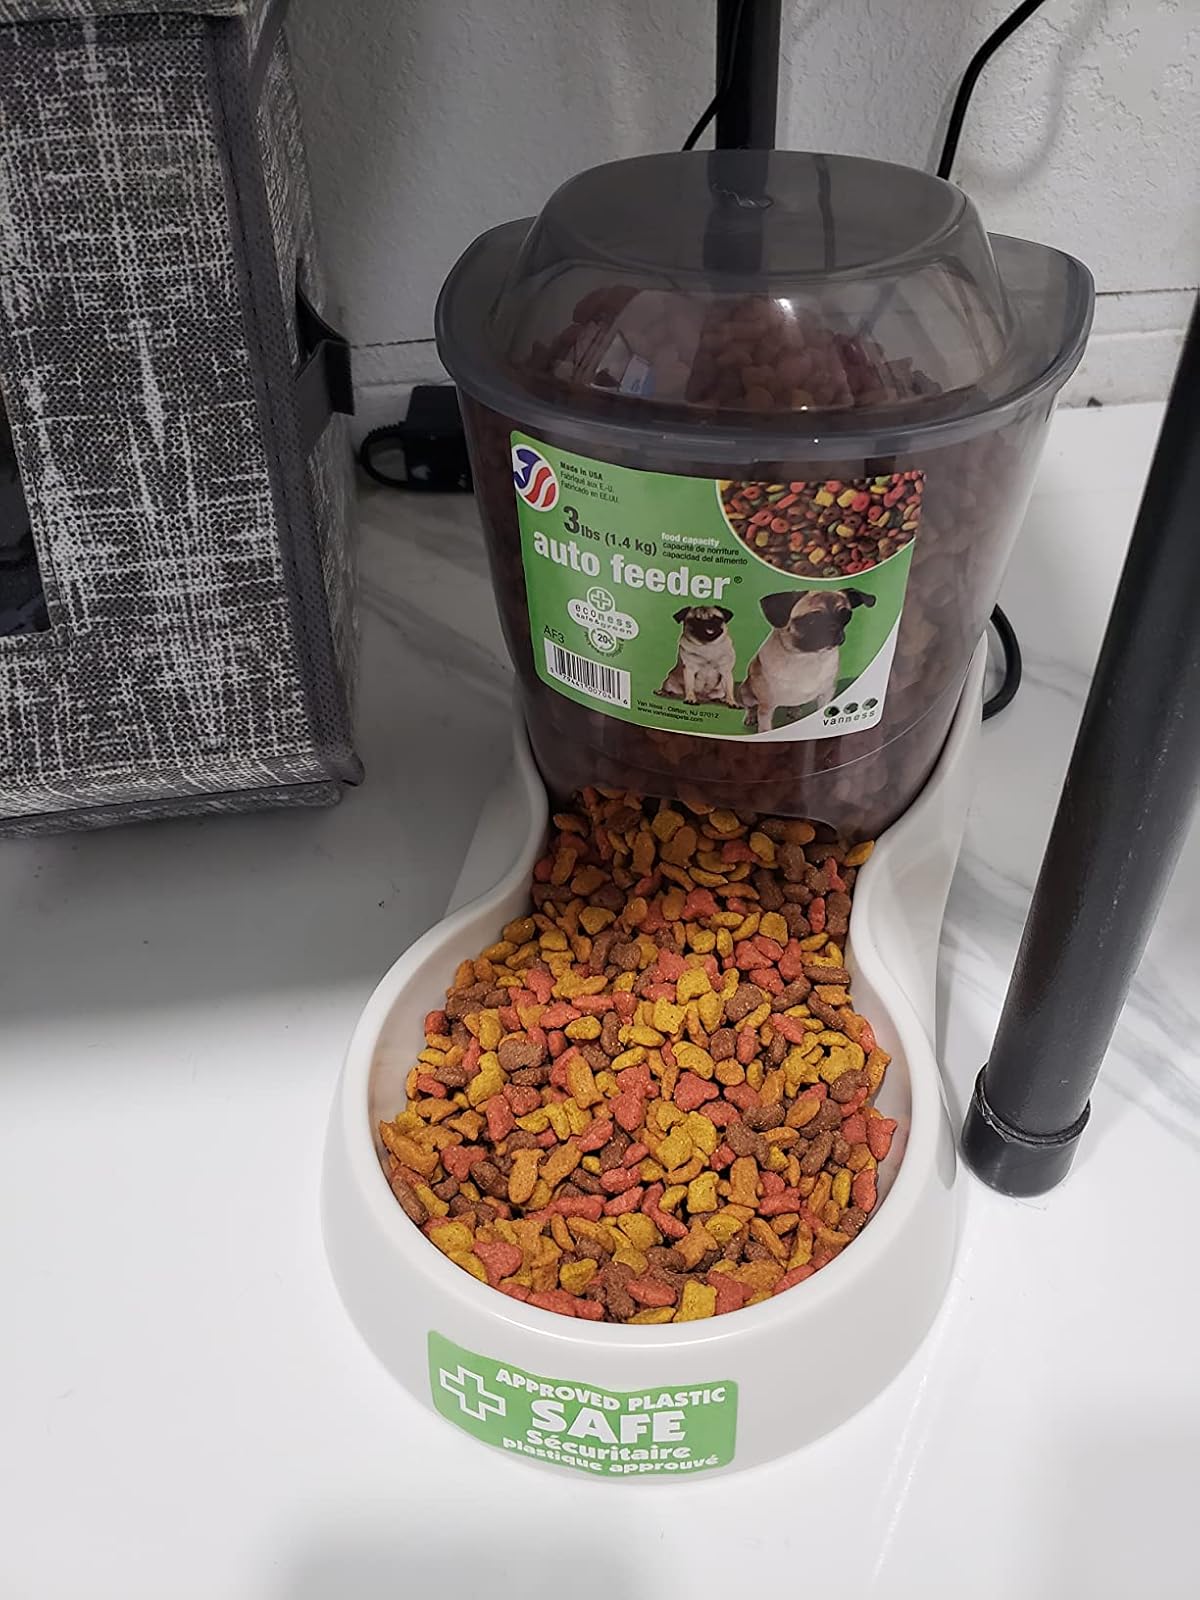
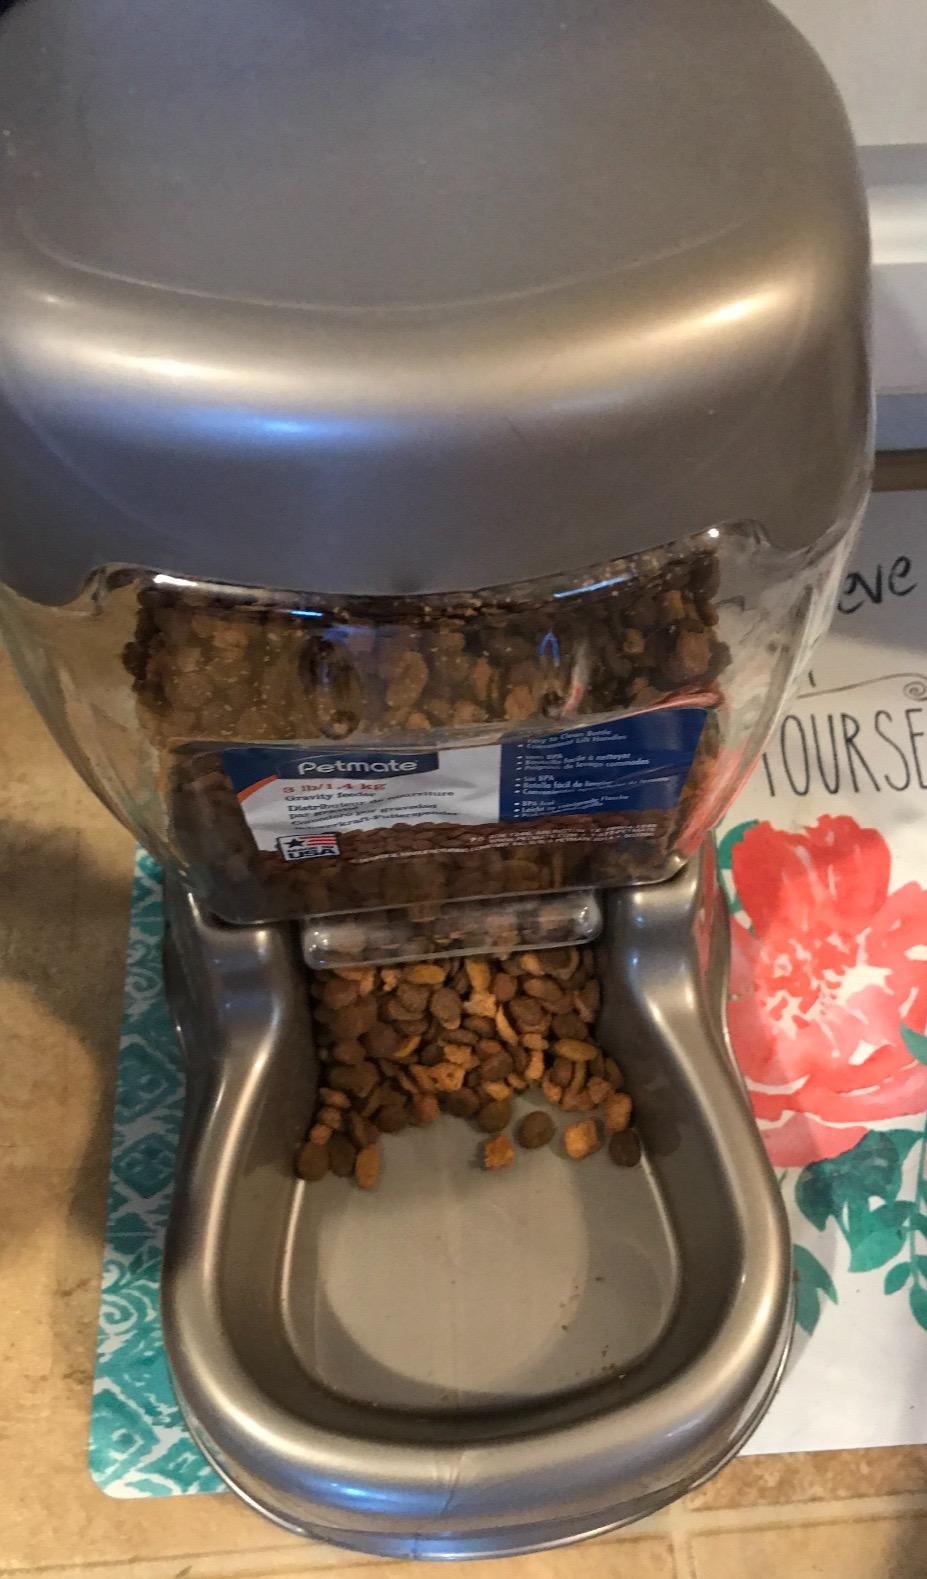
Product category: items_feeder
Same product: no